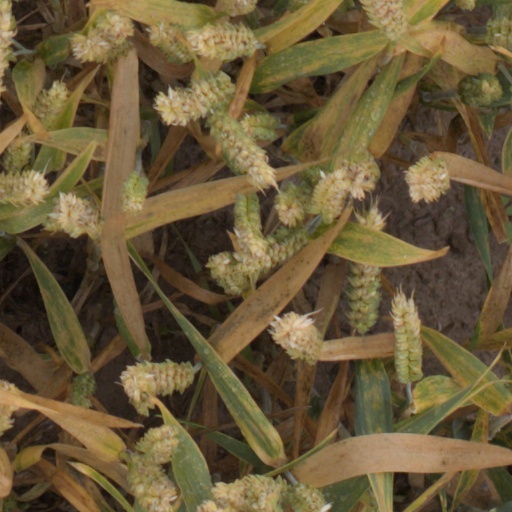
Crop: wheat